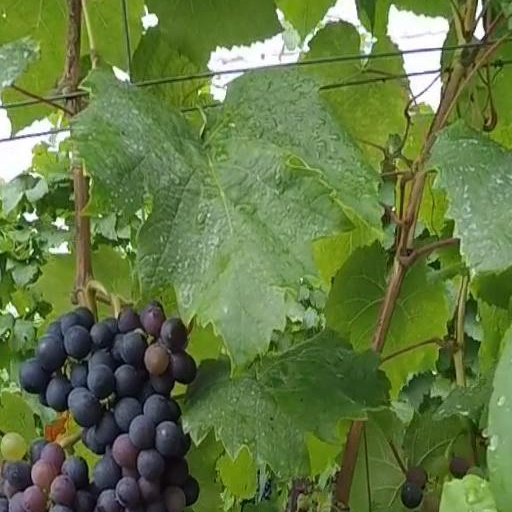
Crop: grape